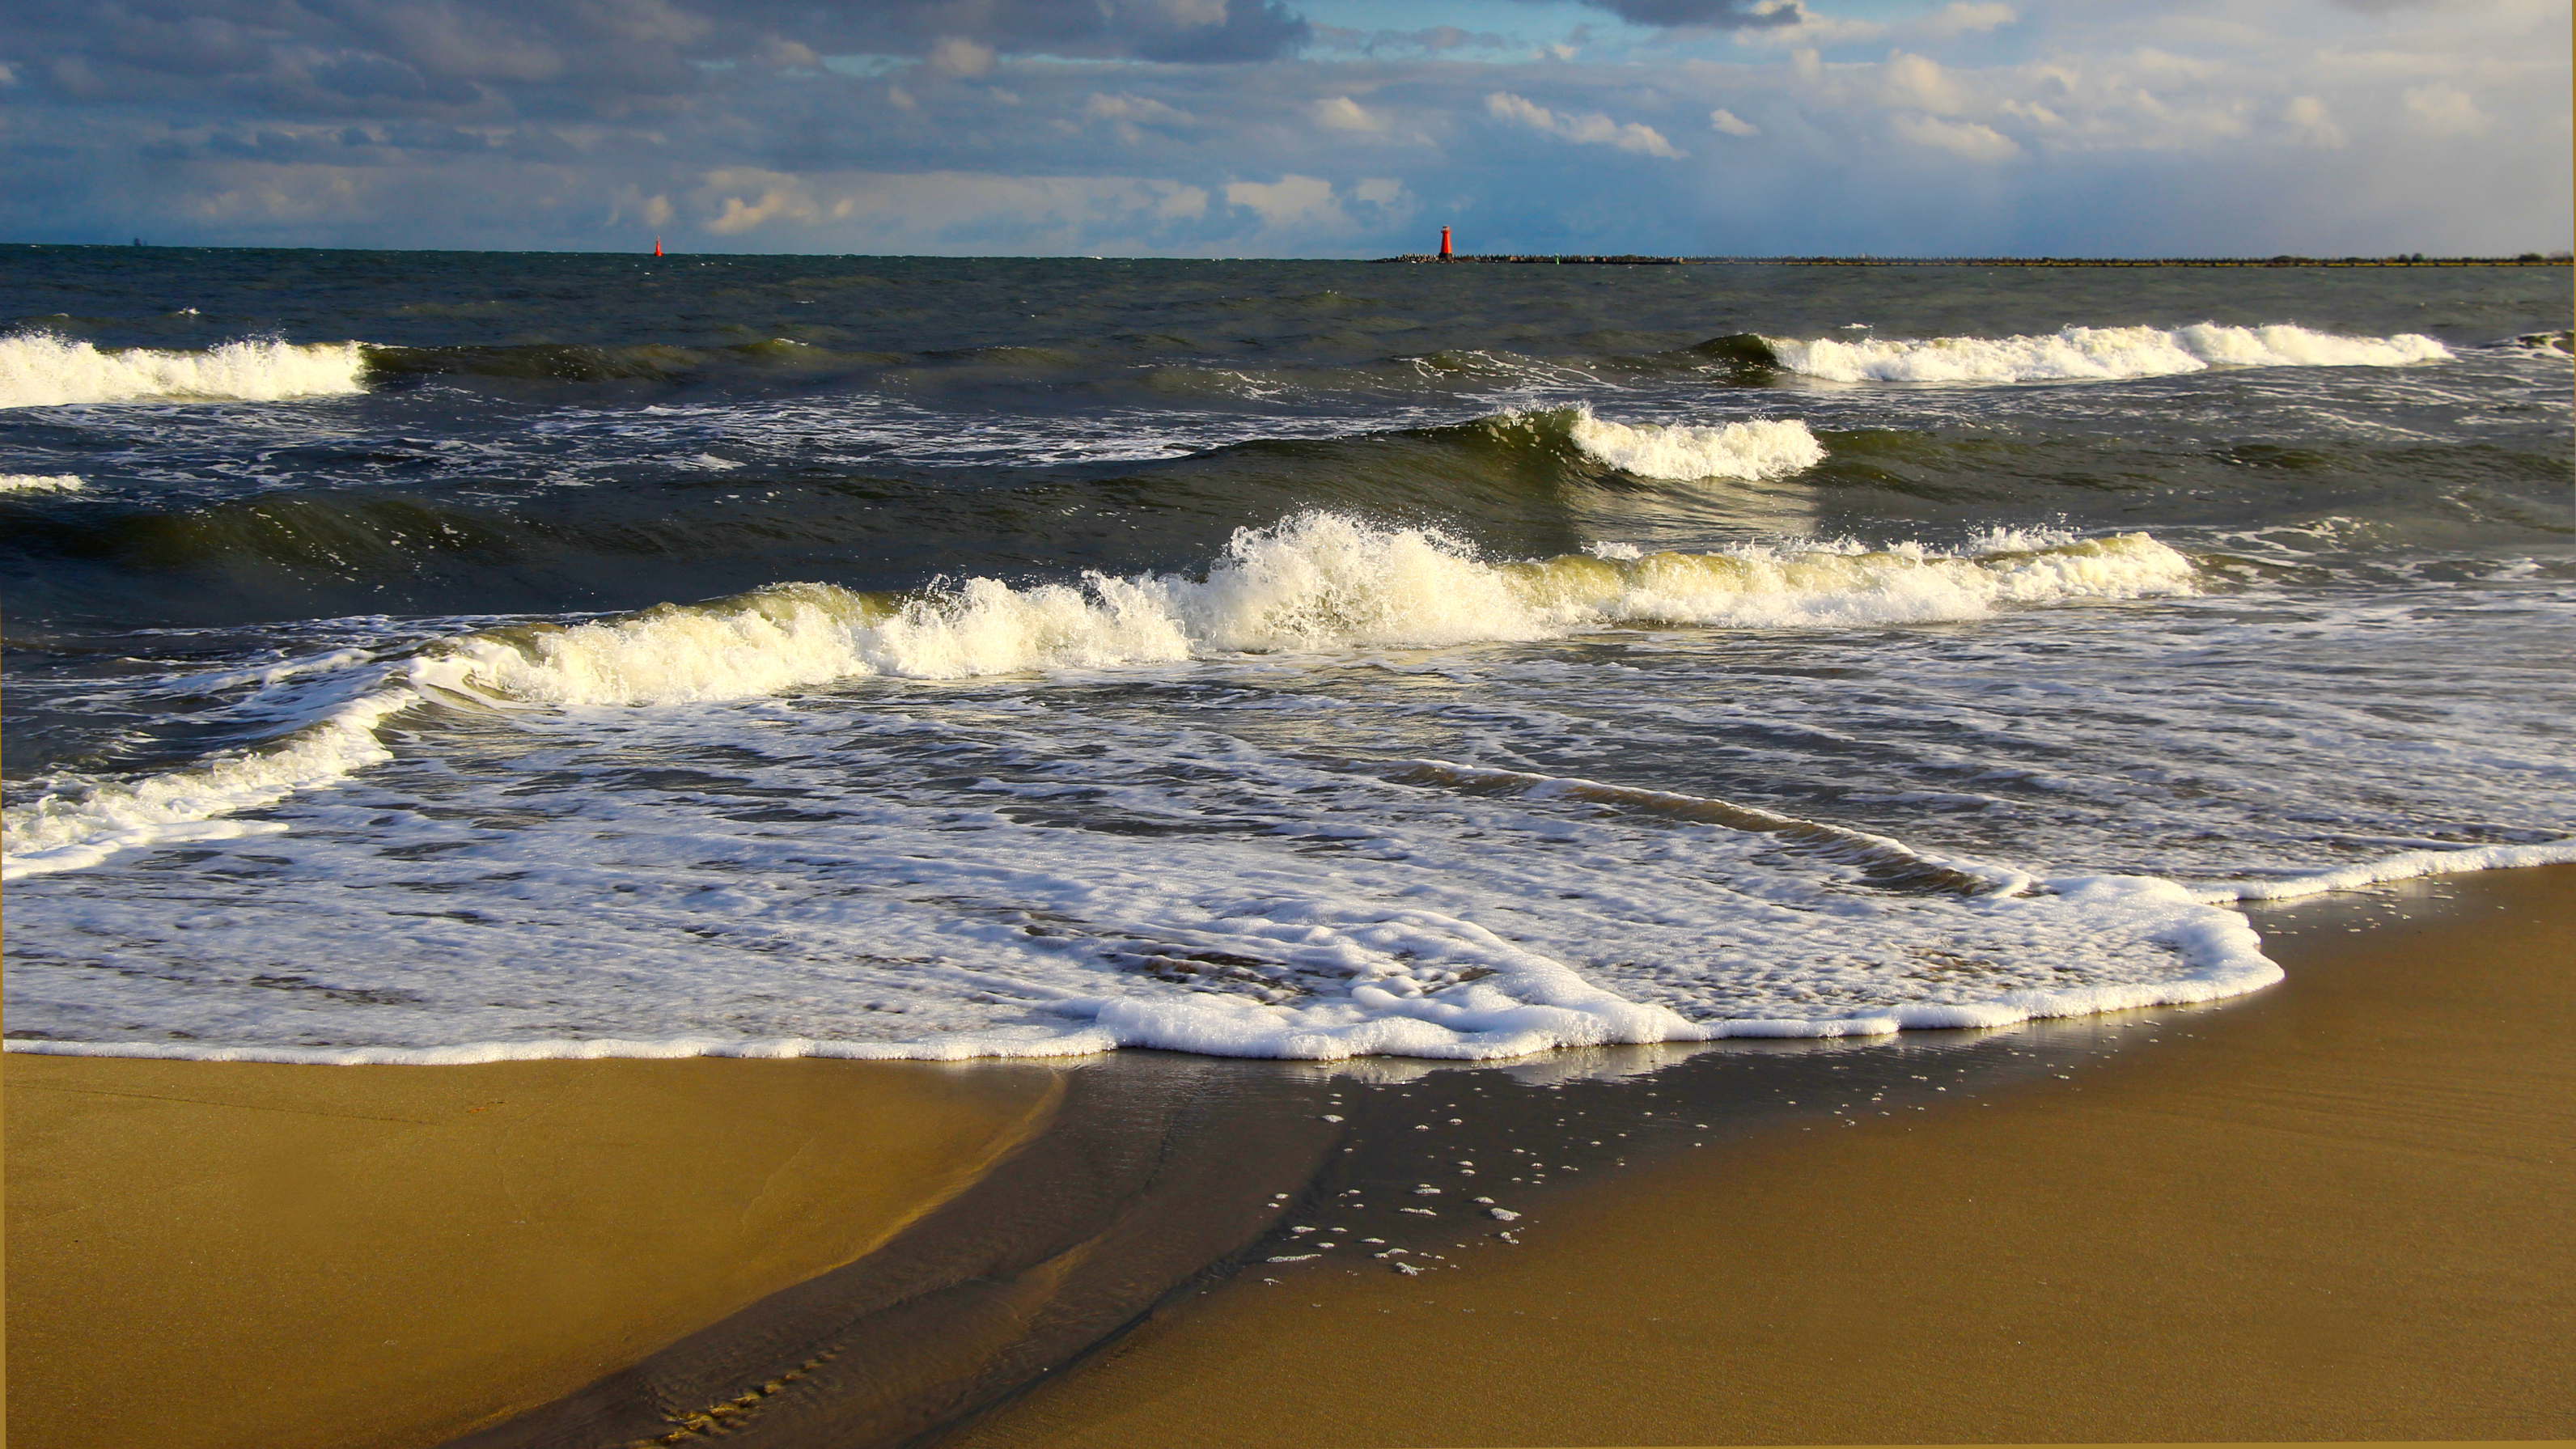
sea, water, beach, wave, storm, cloud, sky, water resources, fluid, coastal and oceanic landforms, horizon, wind wave, landscape, cumulus, sand, waterway, wind, shore, calm, foam, liquid, reflection, coast, natural landscape, ocean, tropics, evening, bay, rock, tide, sound, vacation, channel